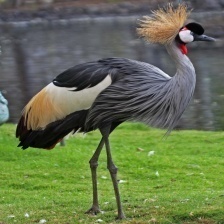
Species: AFRICAN CROWNED CRANE
Scientific name: BALEARICA REGULORUM
ImageNet parent category: crane